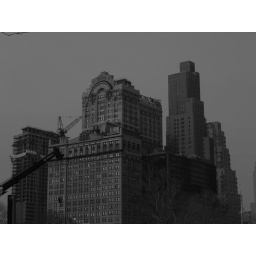
This was taking from water street near battery park